East Java

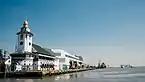
Tanjung Perak is the second busiest sea port in Indonesia after Tanjung Priok

The railway system in East Java has been built since the colonial era of the Dutch East Indies. The railway line in East Java consists Surabaya Commuterline of the northern line (Surabaya Pasar Turi-Semarang-Cirebon-Jakarta), the middle lane (Surabaya Gubeng-Yogyakarta-Bandung-Jakarta), the southern ring railway line (Surabaya Gubeng-Malang-Blitar-Kertosono-Surabaya), and east line (Surabaya Gubeng-Probolinggo-Jember-Ketapang). East Java also has a commuter train transportation system with Bojonegoro-Surabaya-Sidoarjo, Surabaya-Sidoarjo-Porong, Surabaya-Lamongan, Surabaya-Mojokerto, Surabaya-Malang, and Jember-Banyuwangi routes.